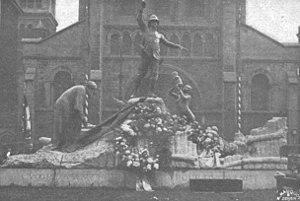
Le baron Francis Dhanis est un vice-gouverneur général du Congo, capitaine-commandant de l'armée belge, né le 11 mars 1862 à Londres d'une mère irlandaise et d'un père belge et mort à Bruxelles le 16 novembre 1909.